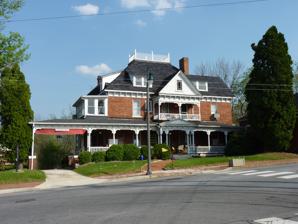
Building: Dr. J. Howell Way House
Country: United States of America
Year built: 1899
Historic house in North Carolina, United States United States historic place Dr. J. Howell Way House U.S. National Register of Historic Places Dr. J. Howell Way House, April 2011 Show map of North Carolina Show map of the United States Location 301 S. Main St., Waynesville, North Carolina Coordinates 35°29′16″N 82°59′21″W / 35.48778°N 82.98917°W / 35.48778; -82.98917 Area 1.5 acres (0.61 ha) Built 1899 ( 1899 ) Architectural style Colonial Revival, Queen Anne NRHP reference No. 80002846 Added to NRHP September 11, 1980 Dr. J. Howell Way House is a historic home located at the south end of Main Street Waynesville , Haywood County, North Carolina . The brick home was once a modest smaller brick home owned by the Welch family, relatives of Robert love the father of Waynesville. The original home pre dates the civil war and parts of the current structure dates to before the war. In 1888 Dr. J. Howell Way, a prominent physician, married Marietta Welch and in 1894 the small home was acquired, along with an 11-acre tract of land. Soon after dr. Way built a medical office and by 1899 had completed one of the areas most distinguished homes. The home is a large 3 + 1 ⁄ 2 -story brick dwelling retaining a lot of the woodwork, large carved fireplaces, and grand staircase with Queen Anne and Colonial Revival style design elements. It also features a full attic and widow's walk on the very top of the structure. It has a complex roof system composed of a broad hip broken with projecting gables and shed dormers; a one-story, hip roof front wraparound porch and second floor balcony; porte-cochère , and a projecting three-sided, two story bay.  Also on the property are the contributing medical office and carriage house . It was listed on the National Register of Historic Places in 1980. References